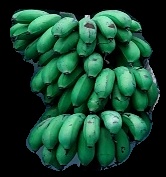
Variety: rasbale
Grade: grade2